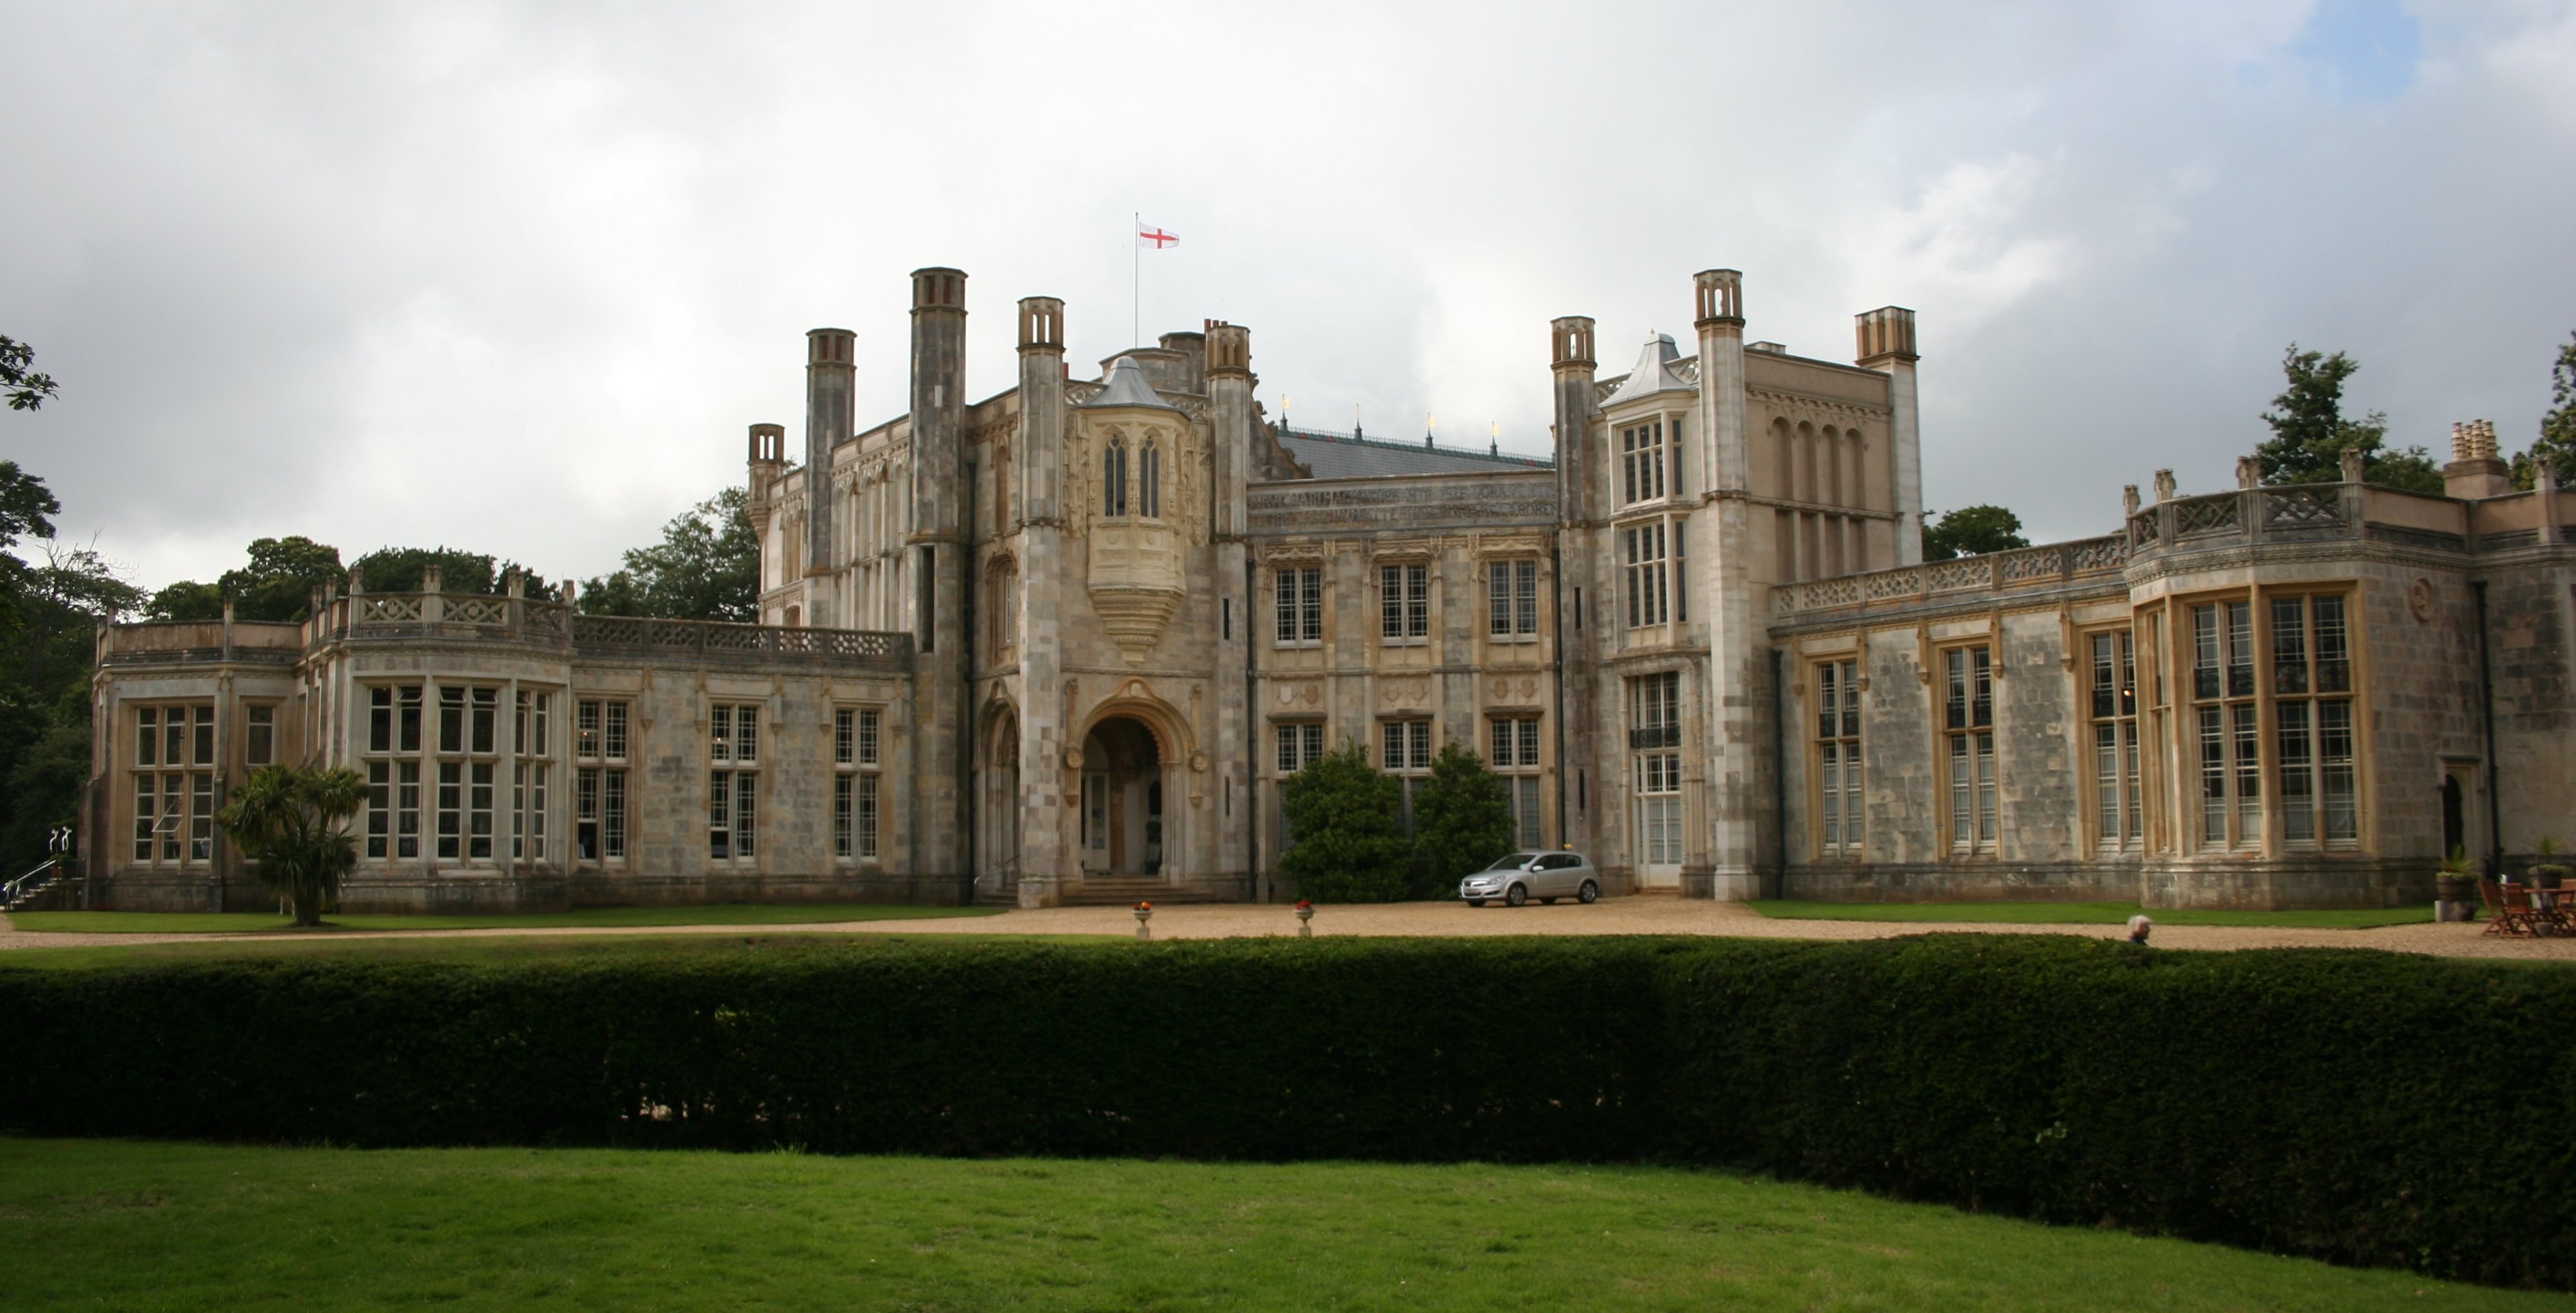
landscape, architecture, lawn, mansion, building, chateau, palace, home, romantic, castle, waterway, england, picturesque, university, abbey, stately, historical, estate, dorset, manor house, stately home, highcliffe